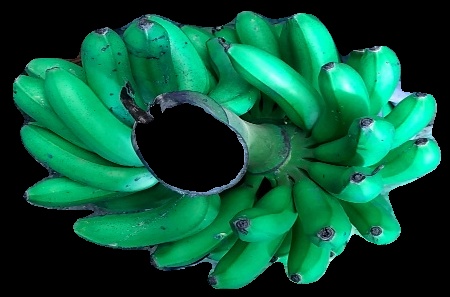
Variety: rasbale
Grade: grade1